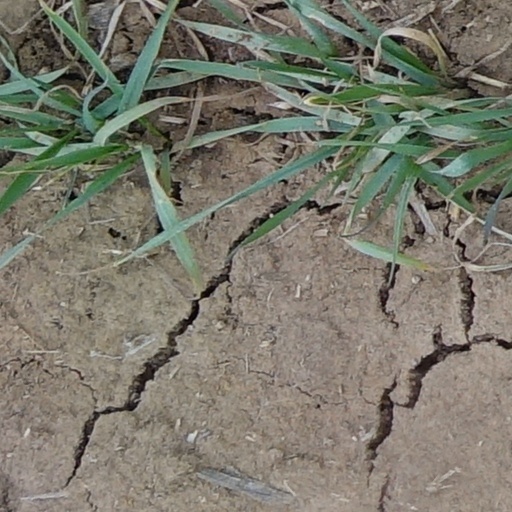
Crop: wheat